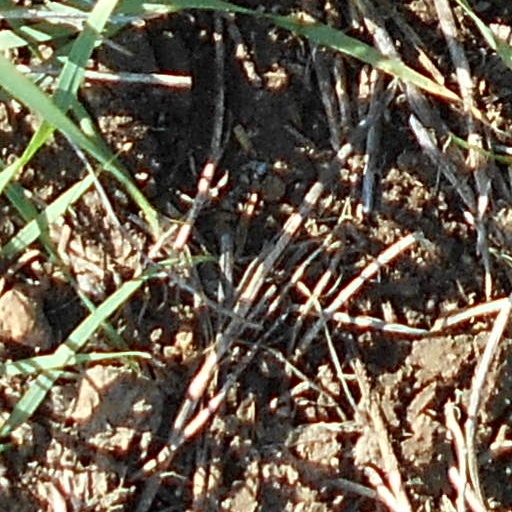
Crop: wheat